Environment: real
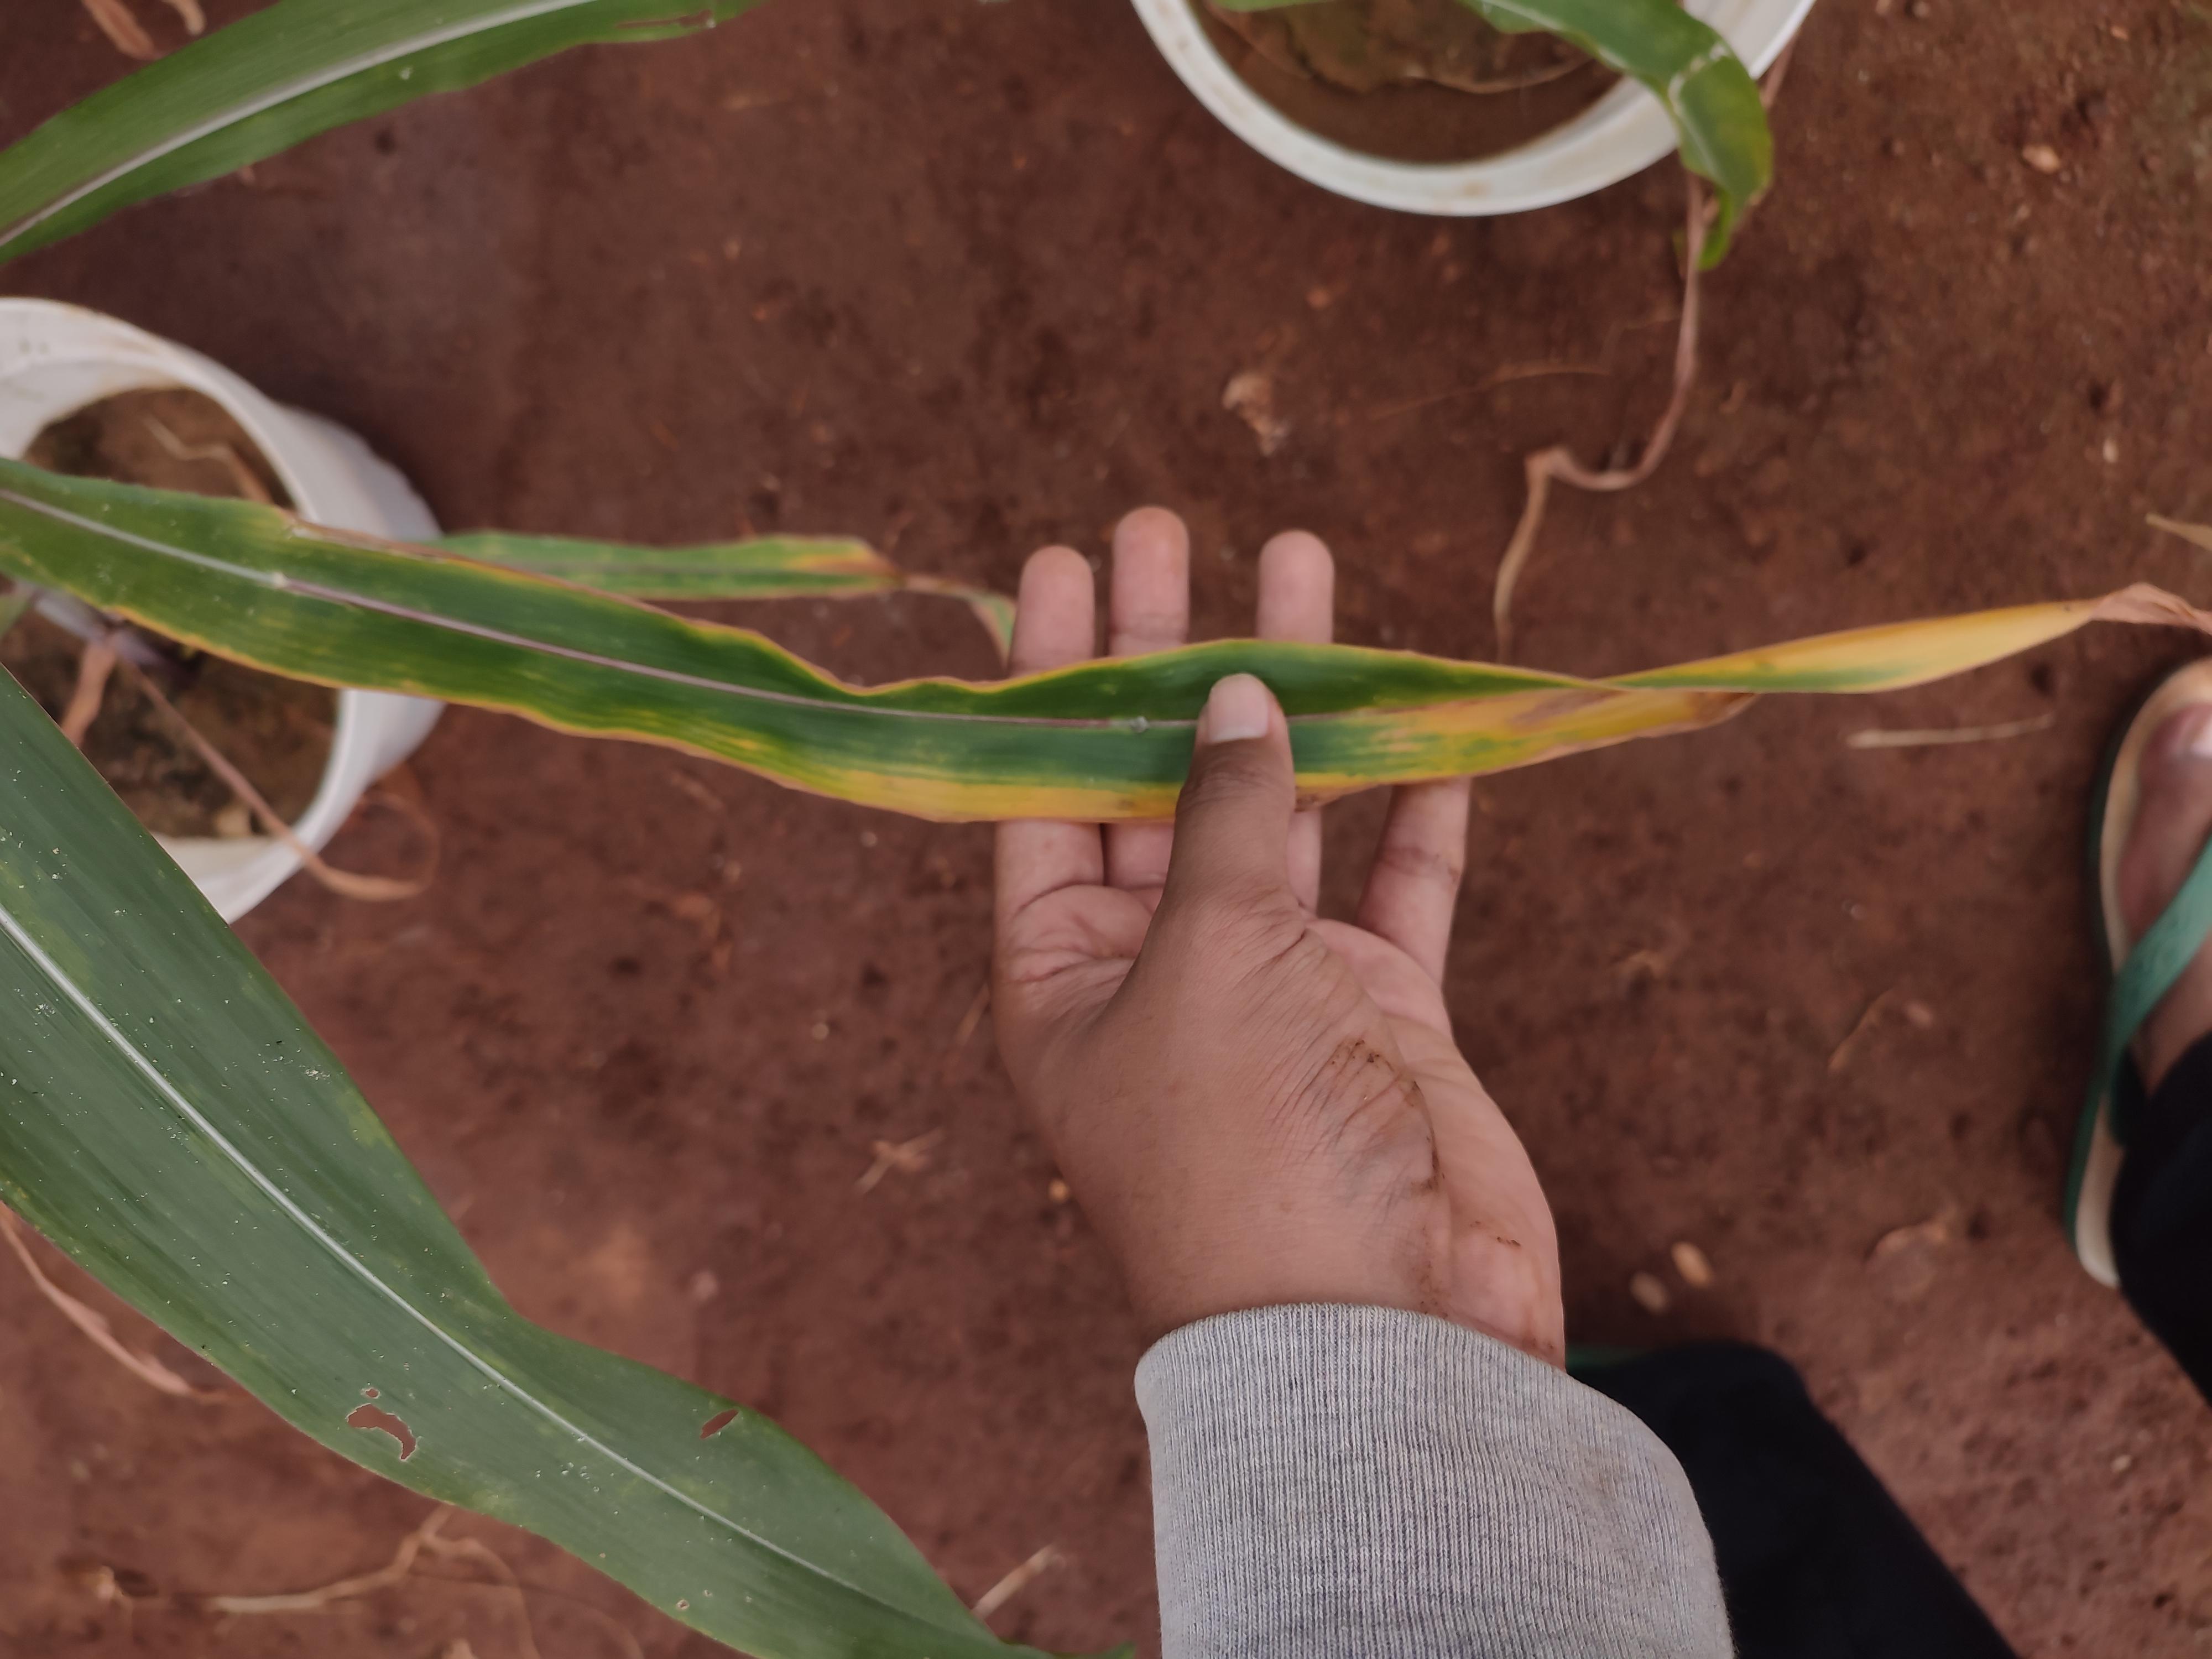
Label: potassium_deficiency